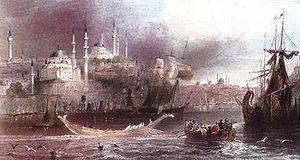
La Corne d’Or est un estuaire commun aux rivières Alibeyköy Deresi et Kağıthane Deresi qui se jettent dans le Bosphore à Istanbul. Cet emplacement qui forme un port naturel fut aménagé par les colons grecs pour former la ville de Byzance. Sous l’empire byzantin, les chantiers navals y étaient installés et un mur d'enceinte le long de la berge protégeait la ville des attaques navales.